Ultra Protection

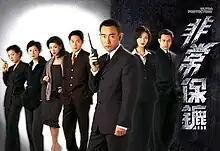
Official poster

Ultra Protection is a 1999 Hong Kong action crime drama television series produced by TVB and starring Bowie Lam, Mariane Chan, Cheung Siu-fai and Angie Cheung.